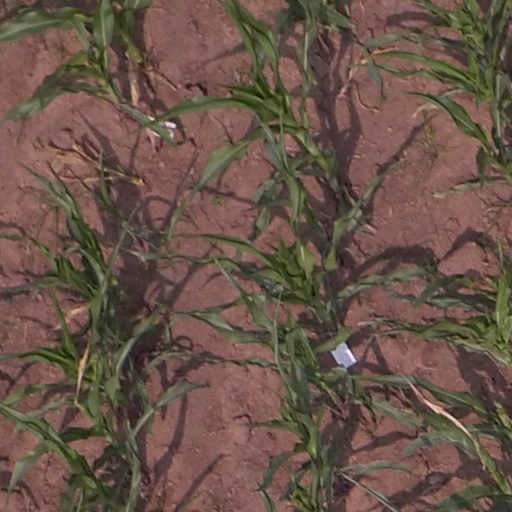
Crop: maize; corn